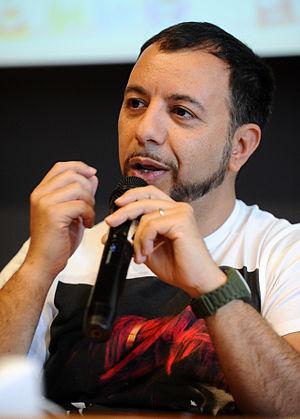
Amerigo Provenzano, alias Provenzano DJ est un disc jockey et producteur de musique italien.